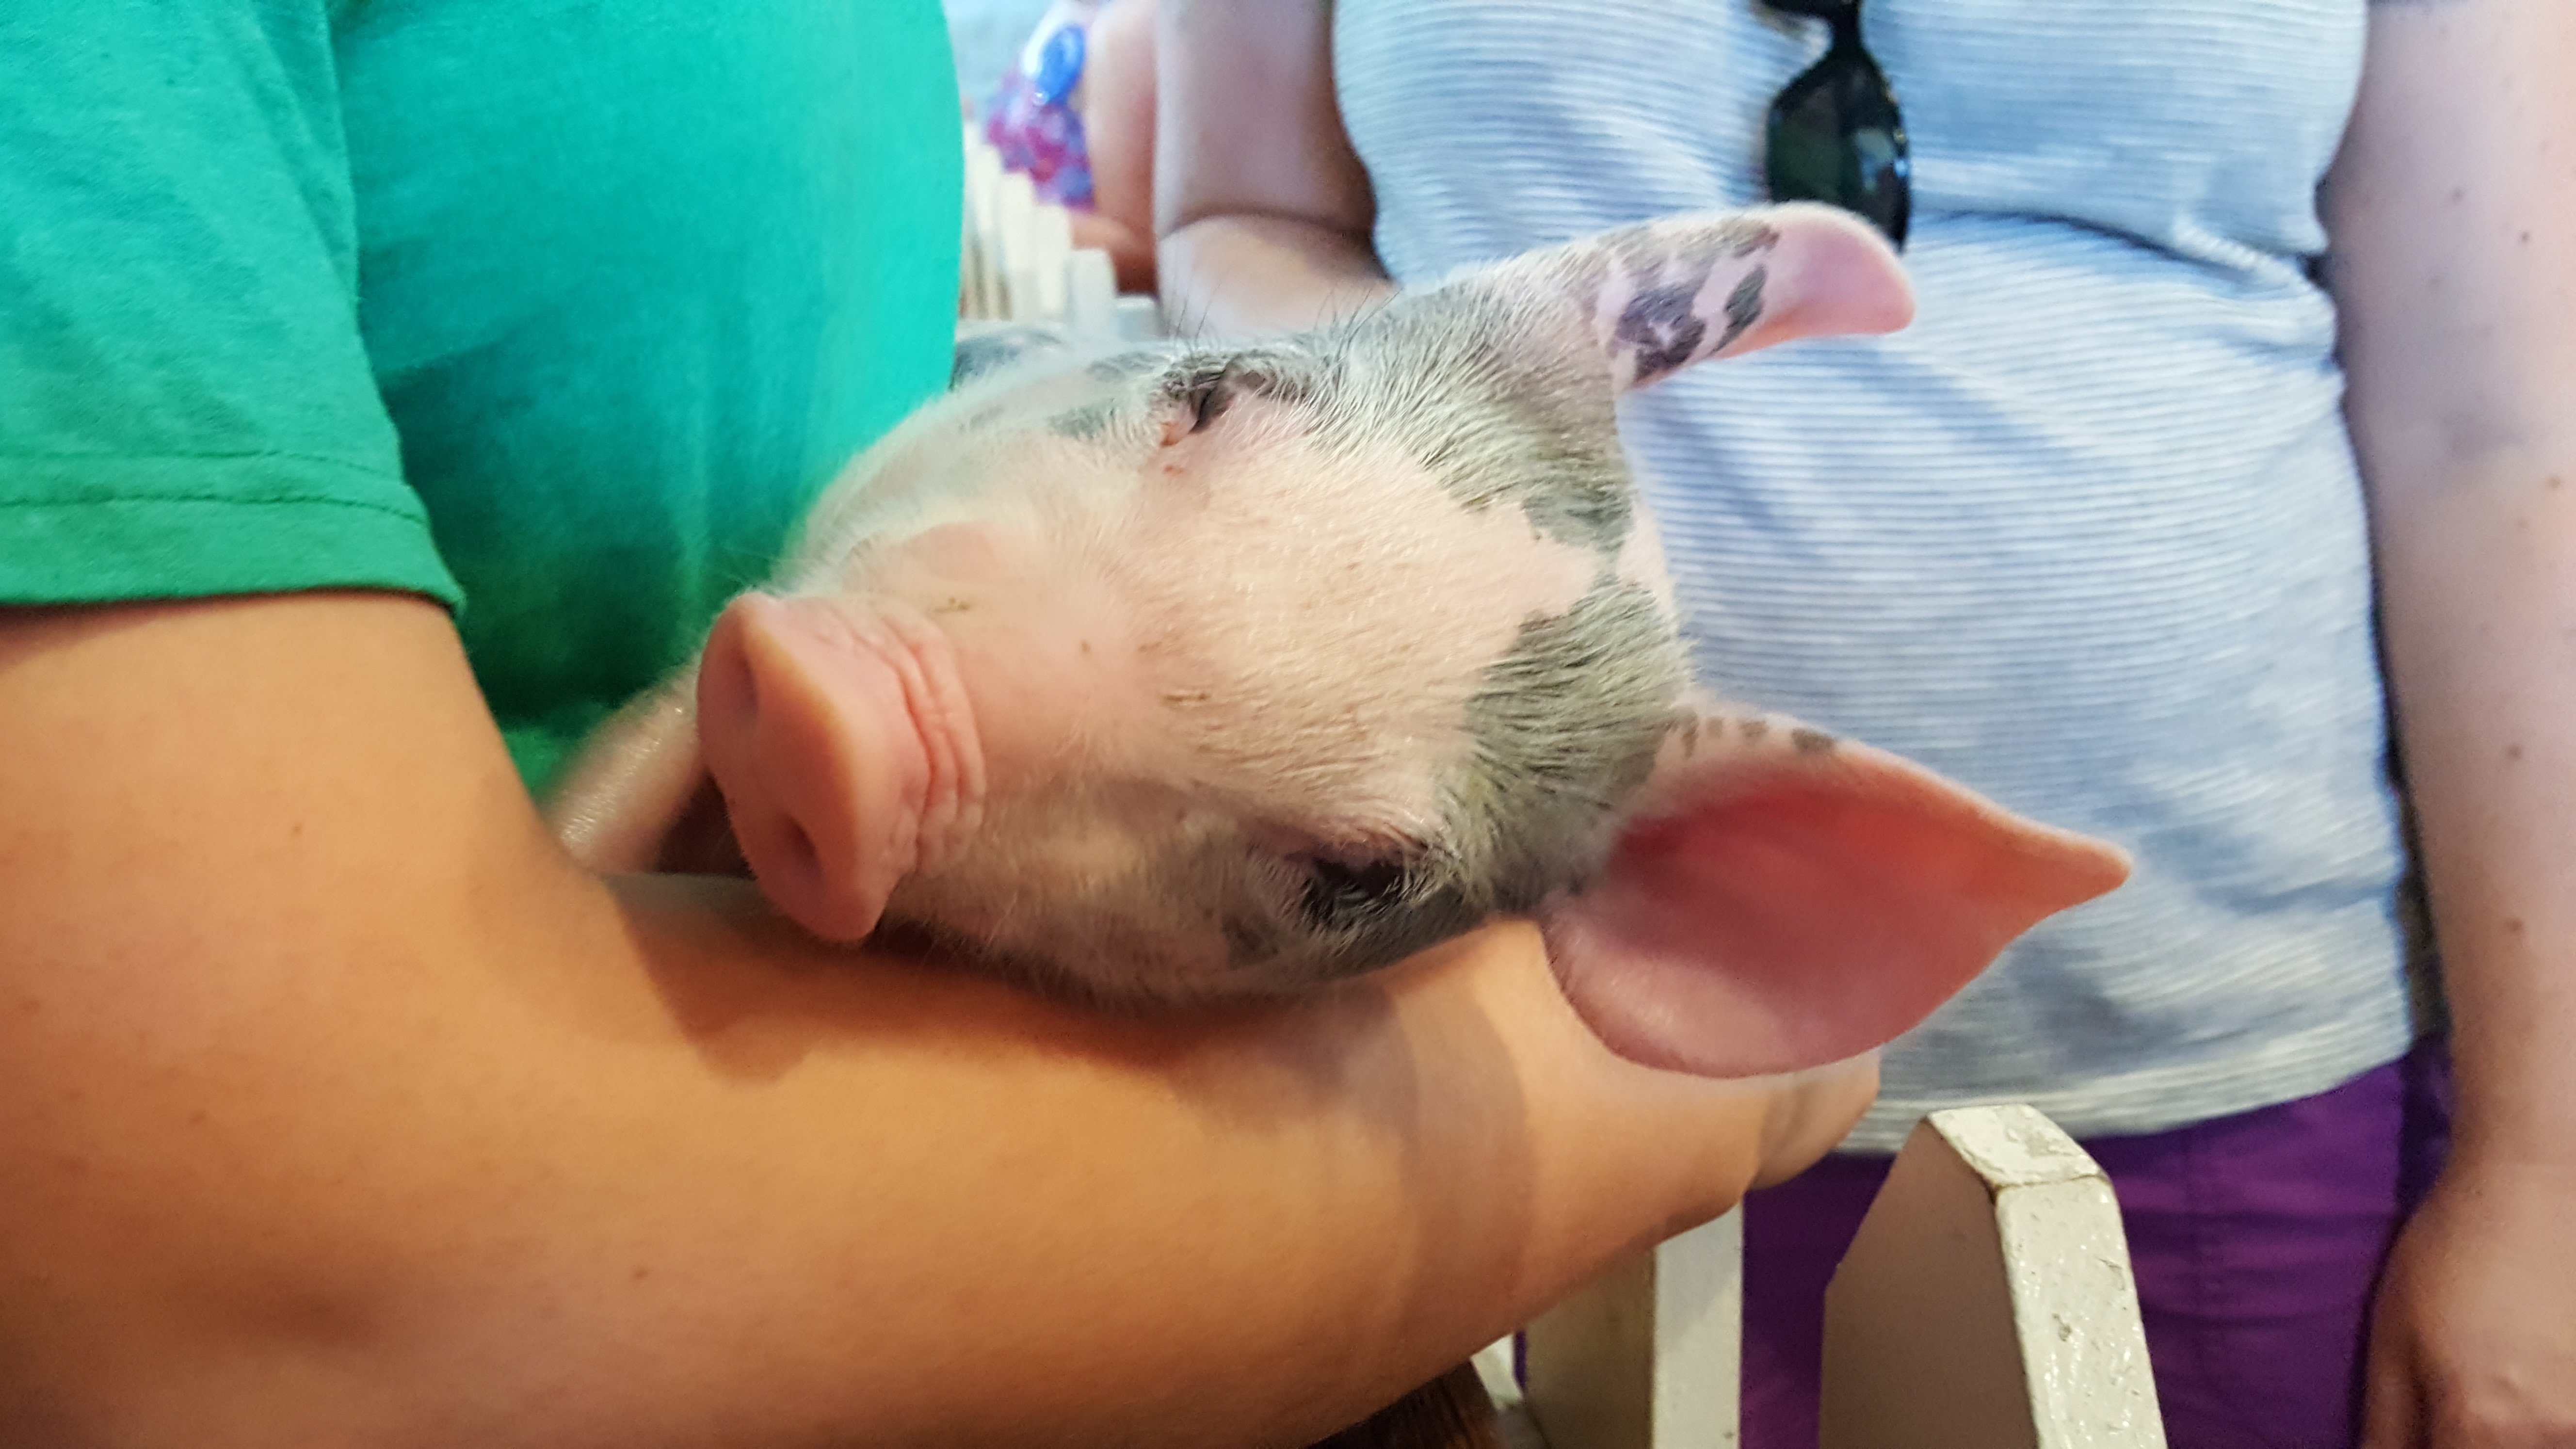
puppy, dog, mammal, nose, skin, dog like mammal